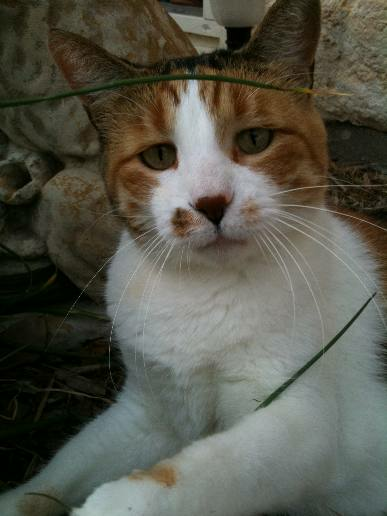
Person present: No